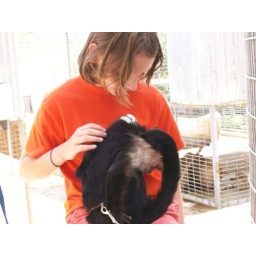
Terra, the cute capuchin monkey (Played in Pirate's Of The Caribbean I)